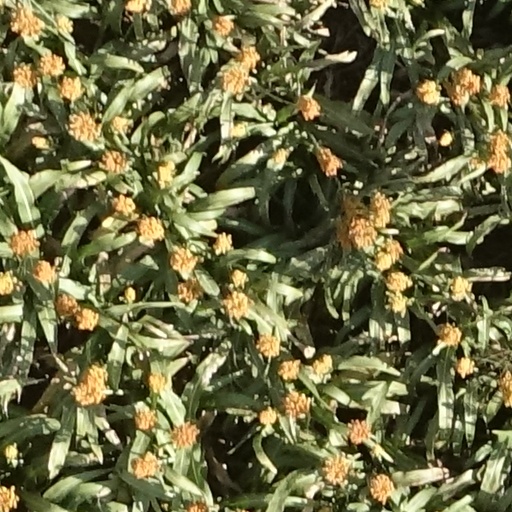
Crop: sorghum